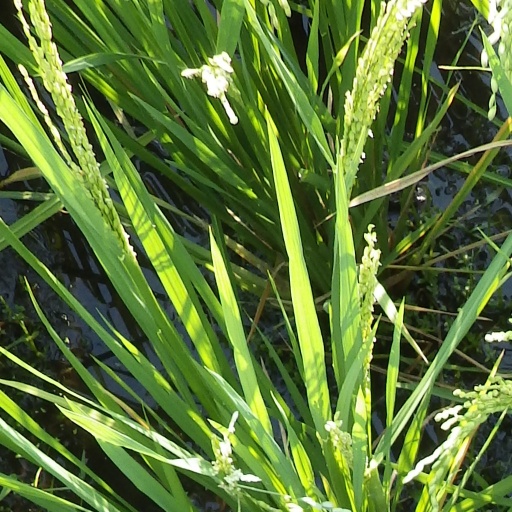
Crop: rice